Sleep Tight (film)

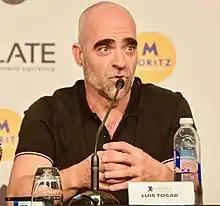
Luis Tosar at the Sitges Film Festival

Filmax narrated the film on the 2010 Cannes Film Festival and named Jaume Balagueró as director. Alberto Marini wrote the script of the film. Having success with the Rec film series, Balagueró felt it was important to start on something new and went on to direct "Sleep Tight". The film was Balaguerós first film in which he directed but had not participated in the writing in the film but the elements of the story is what intrigued him. Balagueró stated that it was a challenge to have story in point of view of the villain and not the victim, hoping to establish a morality play that would make the audience a necessary participant. Balagueró cast in early May 2010 Luis Tosar and Marta Etura for the leads. Filmax and Balagueró filmed the project in Barcelona, Catalonia. It is Balagueró's first film since "Fragile" alone on the directing chair. The film had a budget of 5,000,000 Euros